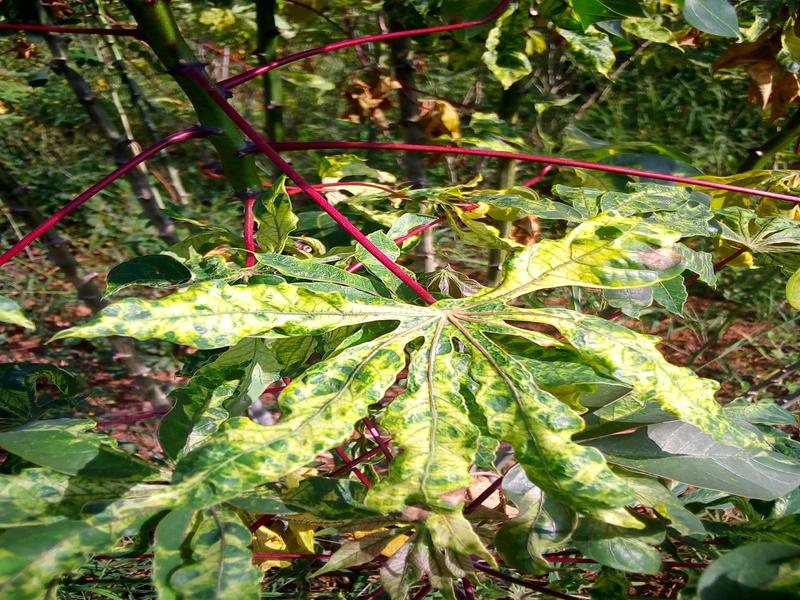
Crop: cassava
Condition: mosaic_disease